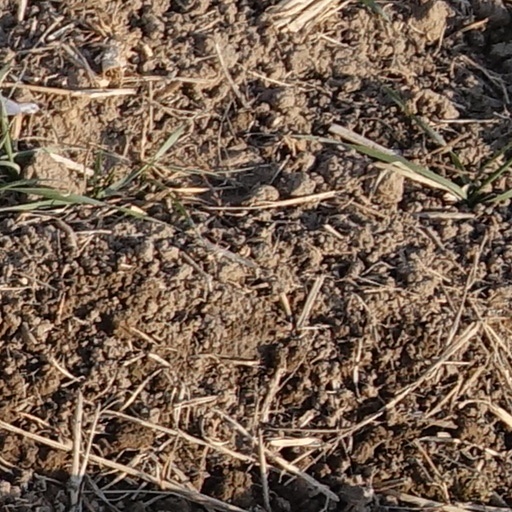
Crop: wheat